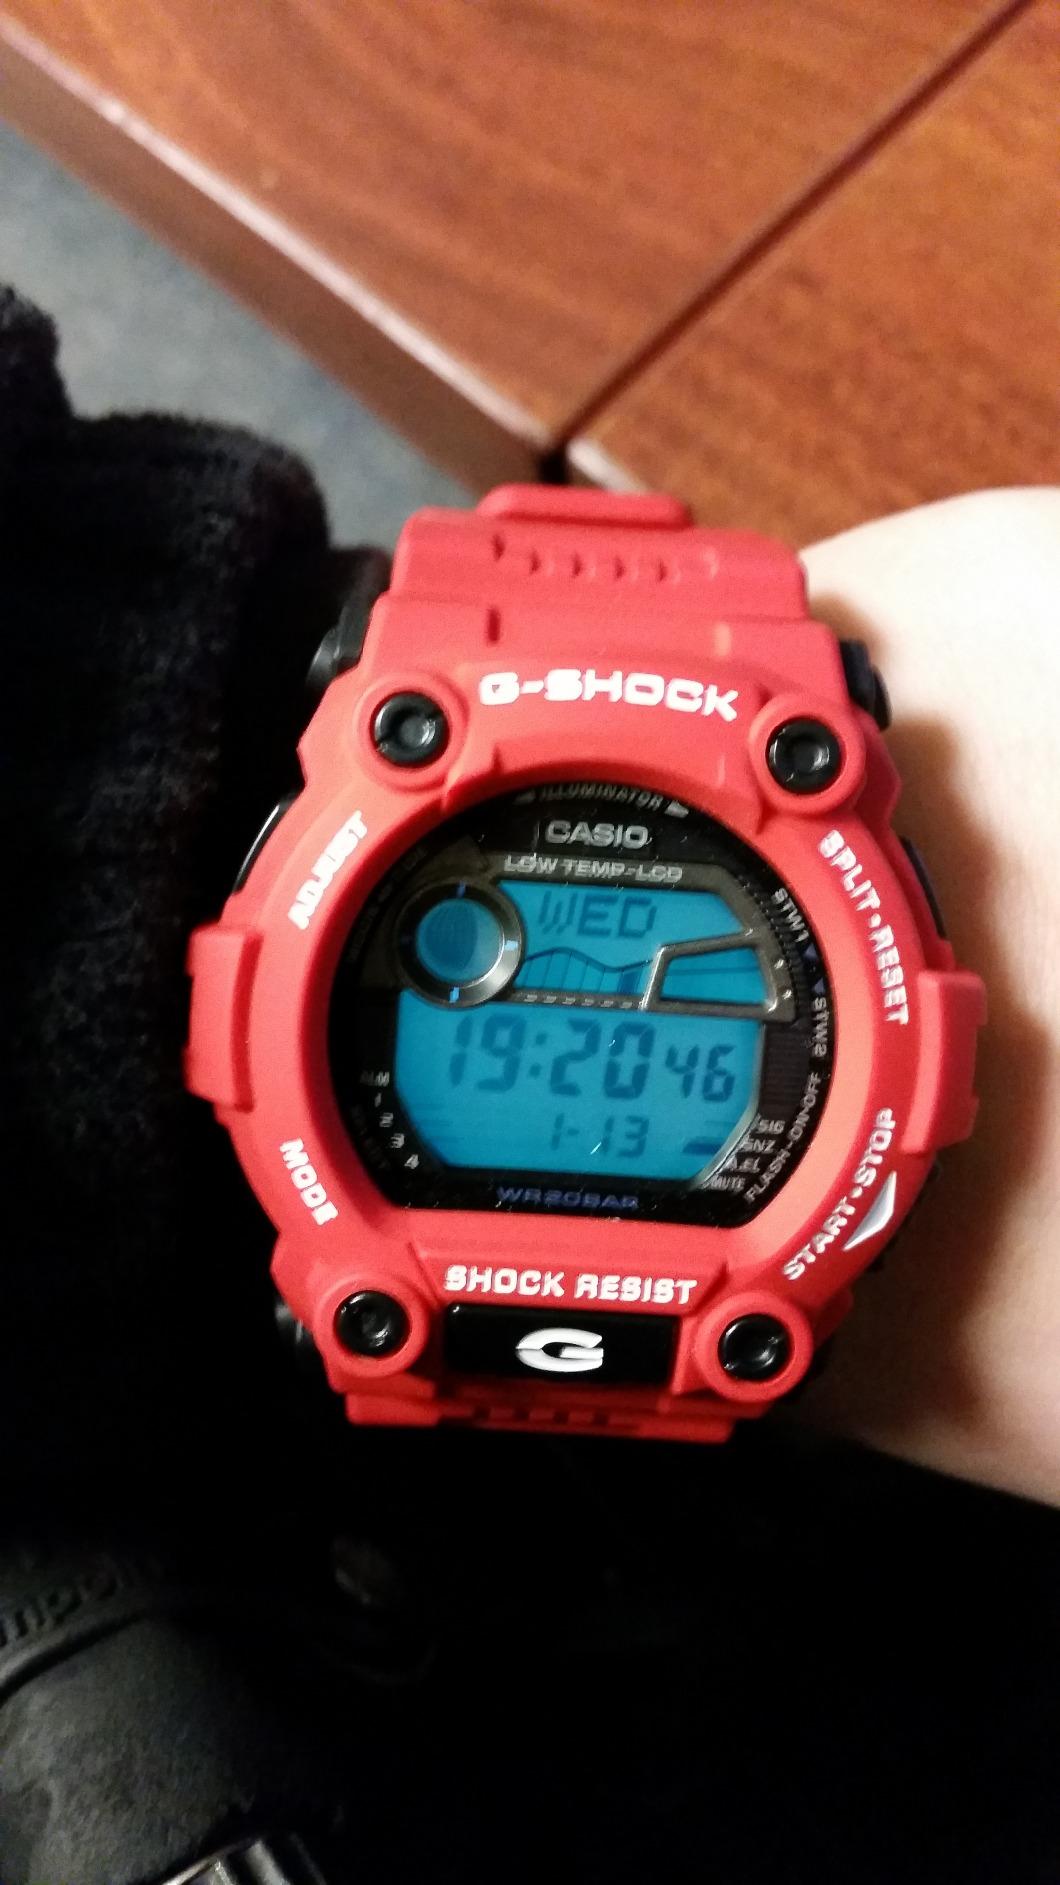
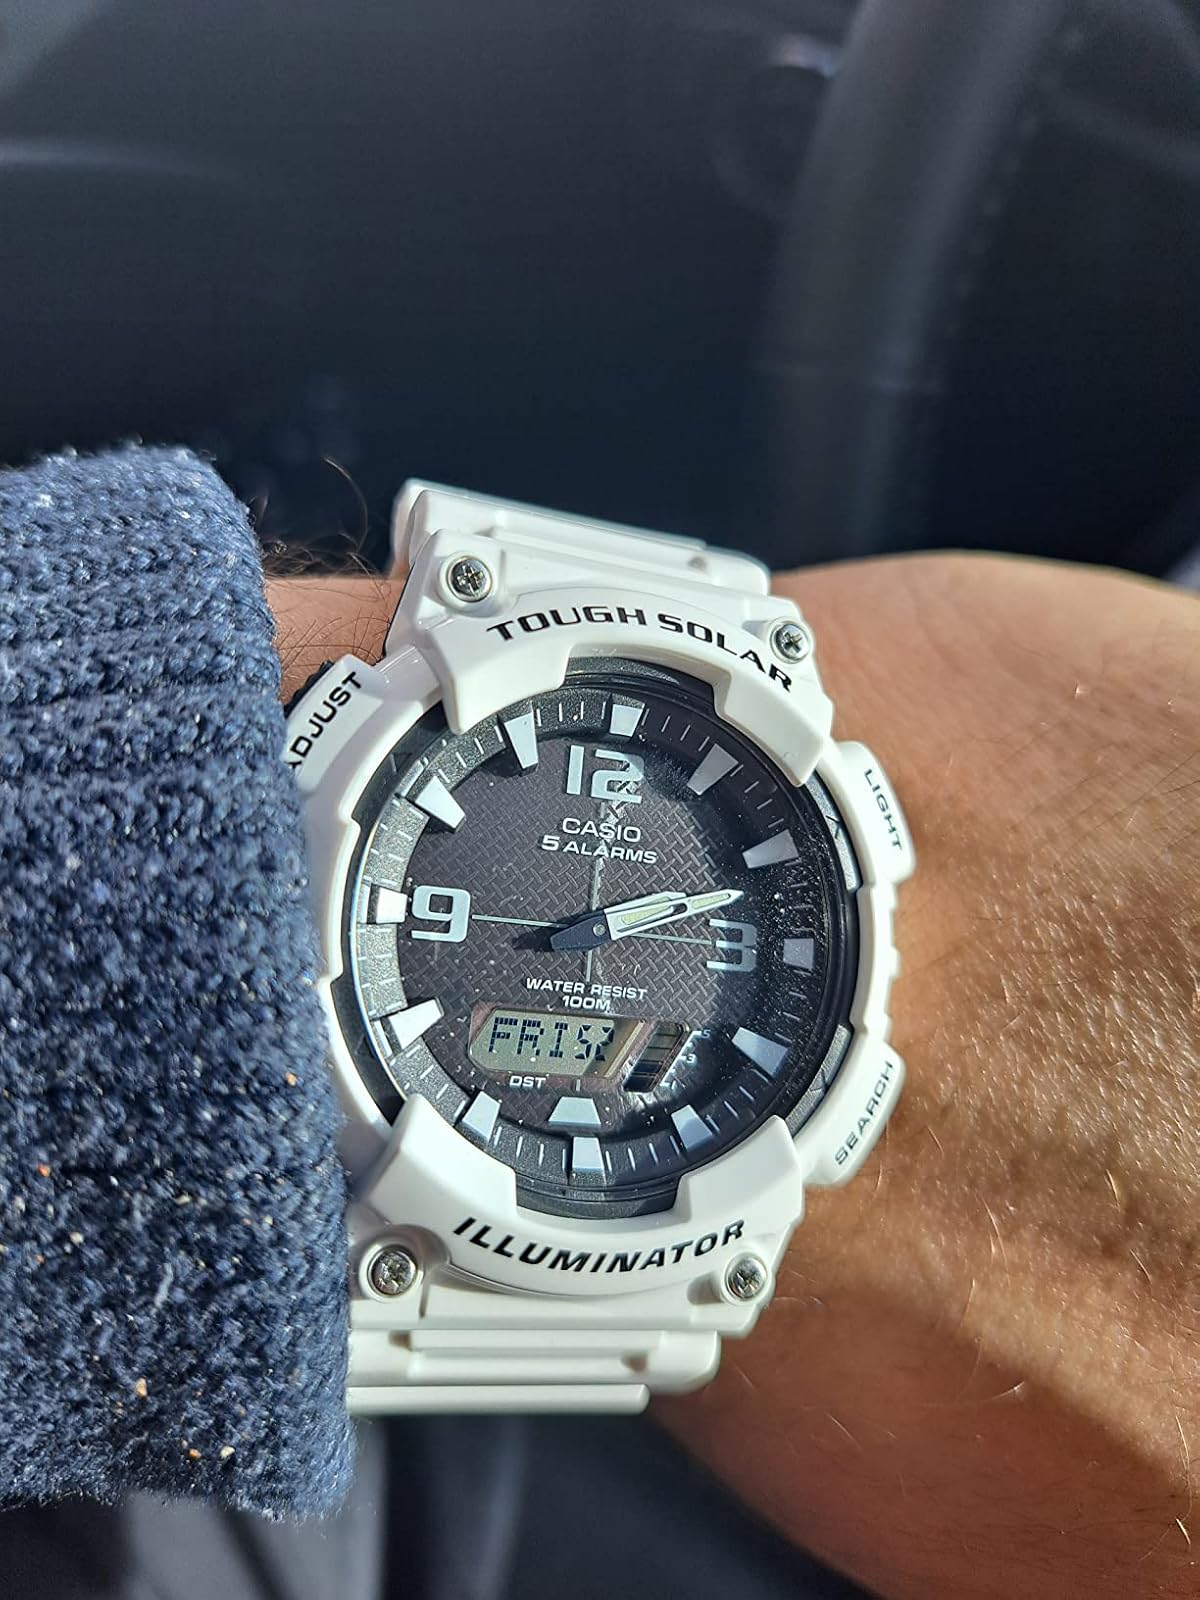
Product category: accessories_watch
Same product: no